Gnathosaurus

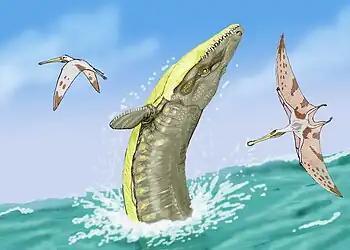
Reconstruction of two "G. subulatus" avoiding a "Dakosaurus maximus"

Below is cladogram following a topology by Sita Manitkoon and colleagues in a 2025 study; it finds "Gnathosaurus" to be most closely related to the genus "Tacuadactylus".